Almirall

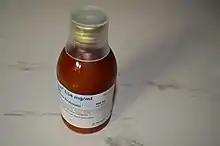
Vial containing cloperastine fendizoate produced by Almirall.

Almirall SA was founded in 1944 in Spain. In 1979, the company launched gastroprokinetic clebopride in Spain, the first product from the company’s internal R&D team. In 1984, the business launched antacid product, almagate, in Spain, as well as anti-inflammatory piketoprofen in 1985 and antihistamine ebastine and cinitapride in 1985. In the same year, Almirall opened its first subsidiary, based in Belgium. In 1992 the company launched aceclofenac and a year later opened its second foreign subsidiary, in Portugal. The company's new headquarters were opened in Barcelona, in 1994. In 1997 Almirall and Prodesfarma merged their interests.